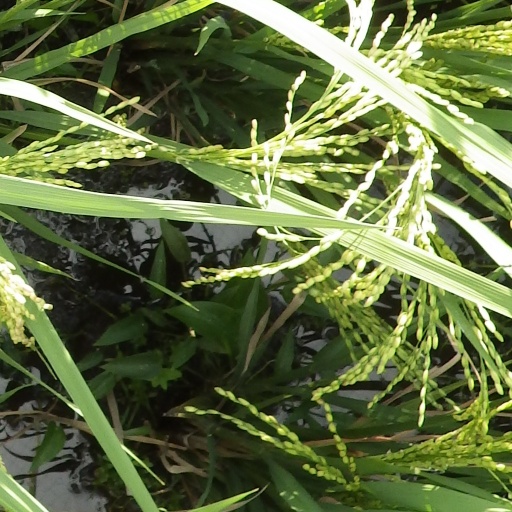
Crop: rice